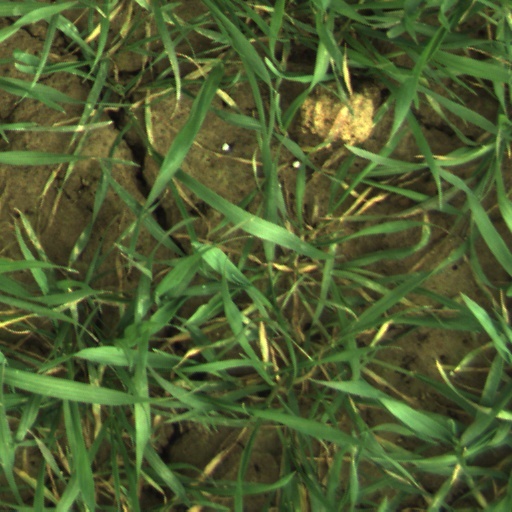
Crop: wheat